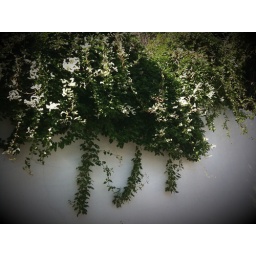
A shot of some vines growing over a wall in the courtyard of my office